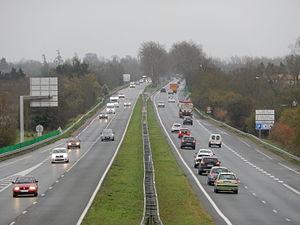
La route départementale 137 (ancienne nationale 137) au nord d'Yves, à la limite communale avec Châtelaillon-Plage (Charente-Maritime, France).
Yves est une commune du Sud-Ouest de la France, située dans le département de la Charente-Maritime, en bordure de l’océan Atlantique.
La route nationale 137, ou RN 137, est une route nationale française reliant Saint-Malo à Bordeaux. Le décret du 5 décembre 2005 ne prévoit le maintien de cet itinéraire dans la domanialité nationale que pour la section Nantes-Rennes et la desserte de La Rochelle et d'Aytré.